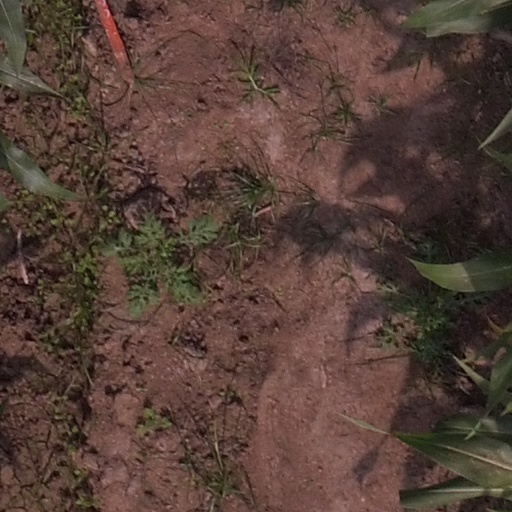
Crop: maize; corn